Das Baje

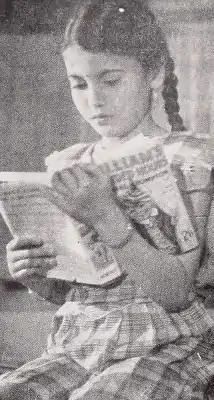
Baby Shakuntala in "Das Baje"

Raja Nene, nephew of Vishnupant Damle, started his career at Prabhat Film Company as an assistant director, working with Shantaram on "Chandrasena" (1935) and "Amar Jyoti" (1936). "Das Baje" in Hindi and "Daha Wajta" in Marathi were his first directorial ventures under Prabhat. Baburao Patel in his review of the film in the January 1943 issue of "Filmindia", stated that the producers Prabhat deserved no sympathy in their review. Prabhat Film Company was "at the top of the ladder" as far their "experience and success" was concerned, intent on making "only progressive and purposeful pictures" in their own words. According to Patel, "Das Baje" was "neither a progressive nor a purposeful picture". Nene, who had the "unique opportunity of being trained for years under Mr. V. Shantaram" had "either wasted his time all these years... or lacks the executive capacity to harness his training..." Urmila, as Asha the college-going had an "awful" English accent. Vasant Thengdi did not suit the role, being termed as a "pretty ridiculous portrayal". Paresh Bannerji as Dilip, fails to appeal. The sister's role by Baby Shakuntala "was very well played", "Barring Baby Shakuntala, no one gave a good performance". The dialogues by Ashant "have neither life nor literature in them". Music by Keshavrao Bhole was termed "unsatisfactory".